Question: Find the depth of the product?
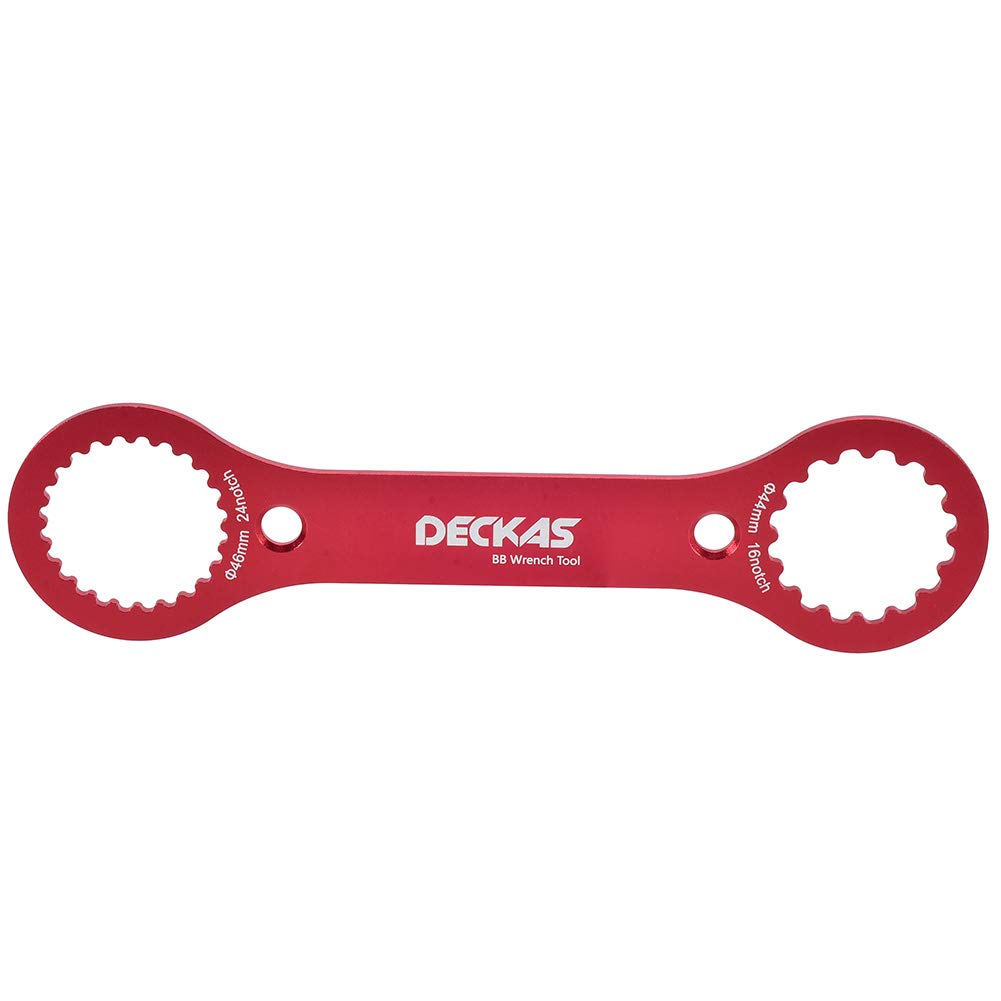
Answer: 46.0 millimetre